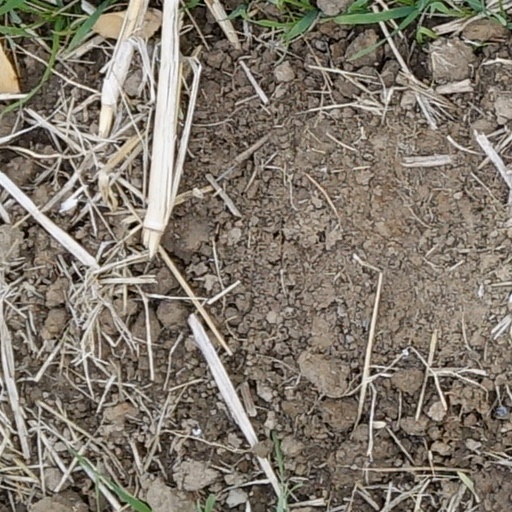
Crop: wheat